Ras Alula

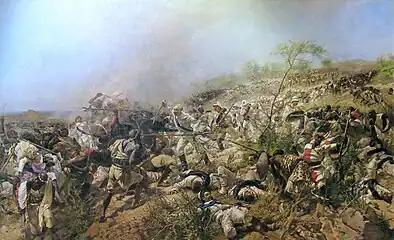
Battle of Dogali in 1887

However events beyond the Horn of Africa gave "Ras" Alula very little time to recover from the battle. As part the European Scramble for Africa, at this time the Italians took control of the Red Sea coasts, occupying Massawa and Saati with the tacit approval of the British, which was a violation of the Hewett Treaty.